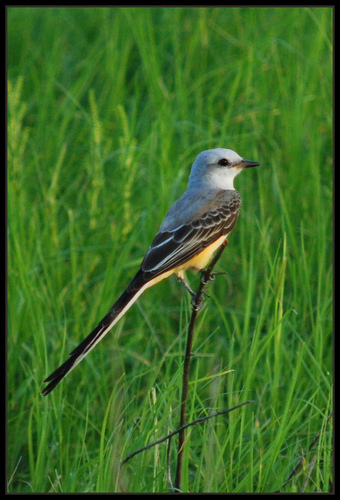
a short beaked bird with a dark gray cheek patch and light gray throat.
small bird with a body full of grey and black feathers with a yellow belly.
the birds tail feathers are long and black, its belly is yellow and its head is small.
small white grey black and yellow bird with medium tarsus and medium black beak
this small bird has a grey head and back, the rectrices are brown and very long in proportion to the body.
this bird has wings that are black and has a short black billa petite bird with white neck and black, long dark gray wing and tail feathers and an orange tinted belly.
this bird sports a yellow belly, a blue body, and black tipped wings.
this bird has wings that are grey and has a yellow belly
this bird has a yellowish orange belly and a long black tail.
Species: Scissor Tailed Flycatcher